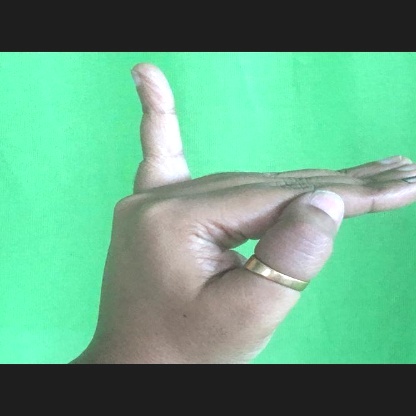
Mudra: Hamsapaksha